List of works by Joseph Priestley

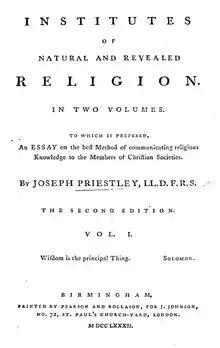
Page reads "Institutes of Natural and Revealed Religion. In Two Volumes. Two which is prefixed, An Essay on the best Method of communicating religious Knowledge to the Members of Christian Societies. By Joseph Priestley, LL.D. F.R.S. The Second Edition. vol. I. Wisdom is the principal Thing. Solomon. Birmingham, Printed by Pearson and Rollason, for J. Johnson, No. 72, St. Paul's Church-Yard, London. M DCC LXXXIII."

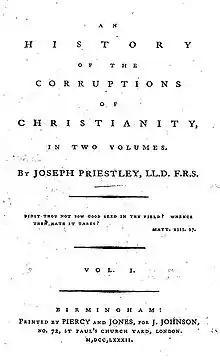
Page reads: "An History of the Corruptions of Christianity, in Two Volumes. By Joseph Priestley, LL.D. F.R.S. Didst thou not sow good seed in thy field? Whence then hath it tares? Matt. XIII. 27. Vol. I. Birmingham: Printed by Piercy and Jones, for J. Johnson, No. 72, St Paul's Church Yard, London. M, Dcc, LXXXII."

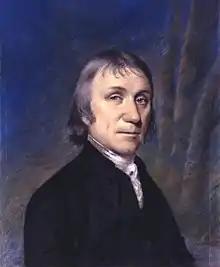
Quarter-length portrait of a man in a black coat against a purple and blue curtain backdrop.

This list of Priestley's theological papers is taken from the "Selected Bibliography" in Robert Schofield's biography of Priestley.